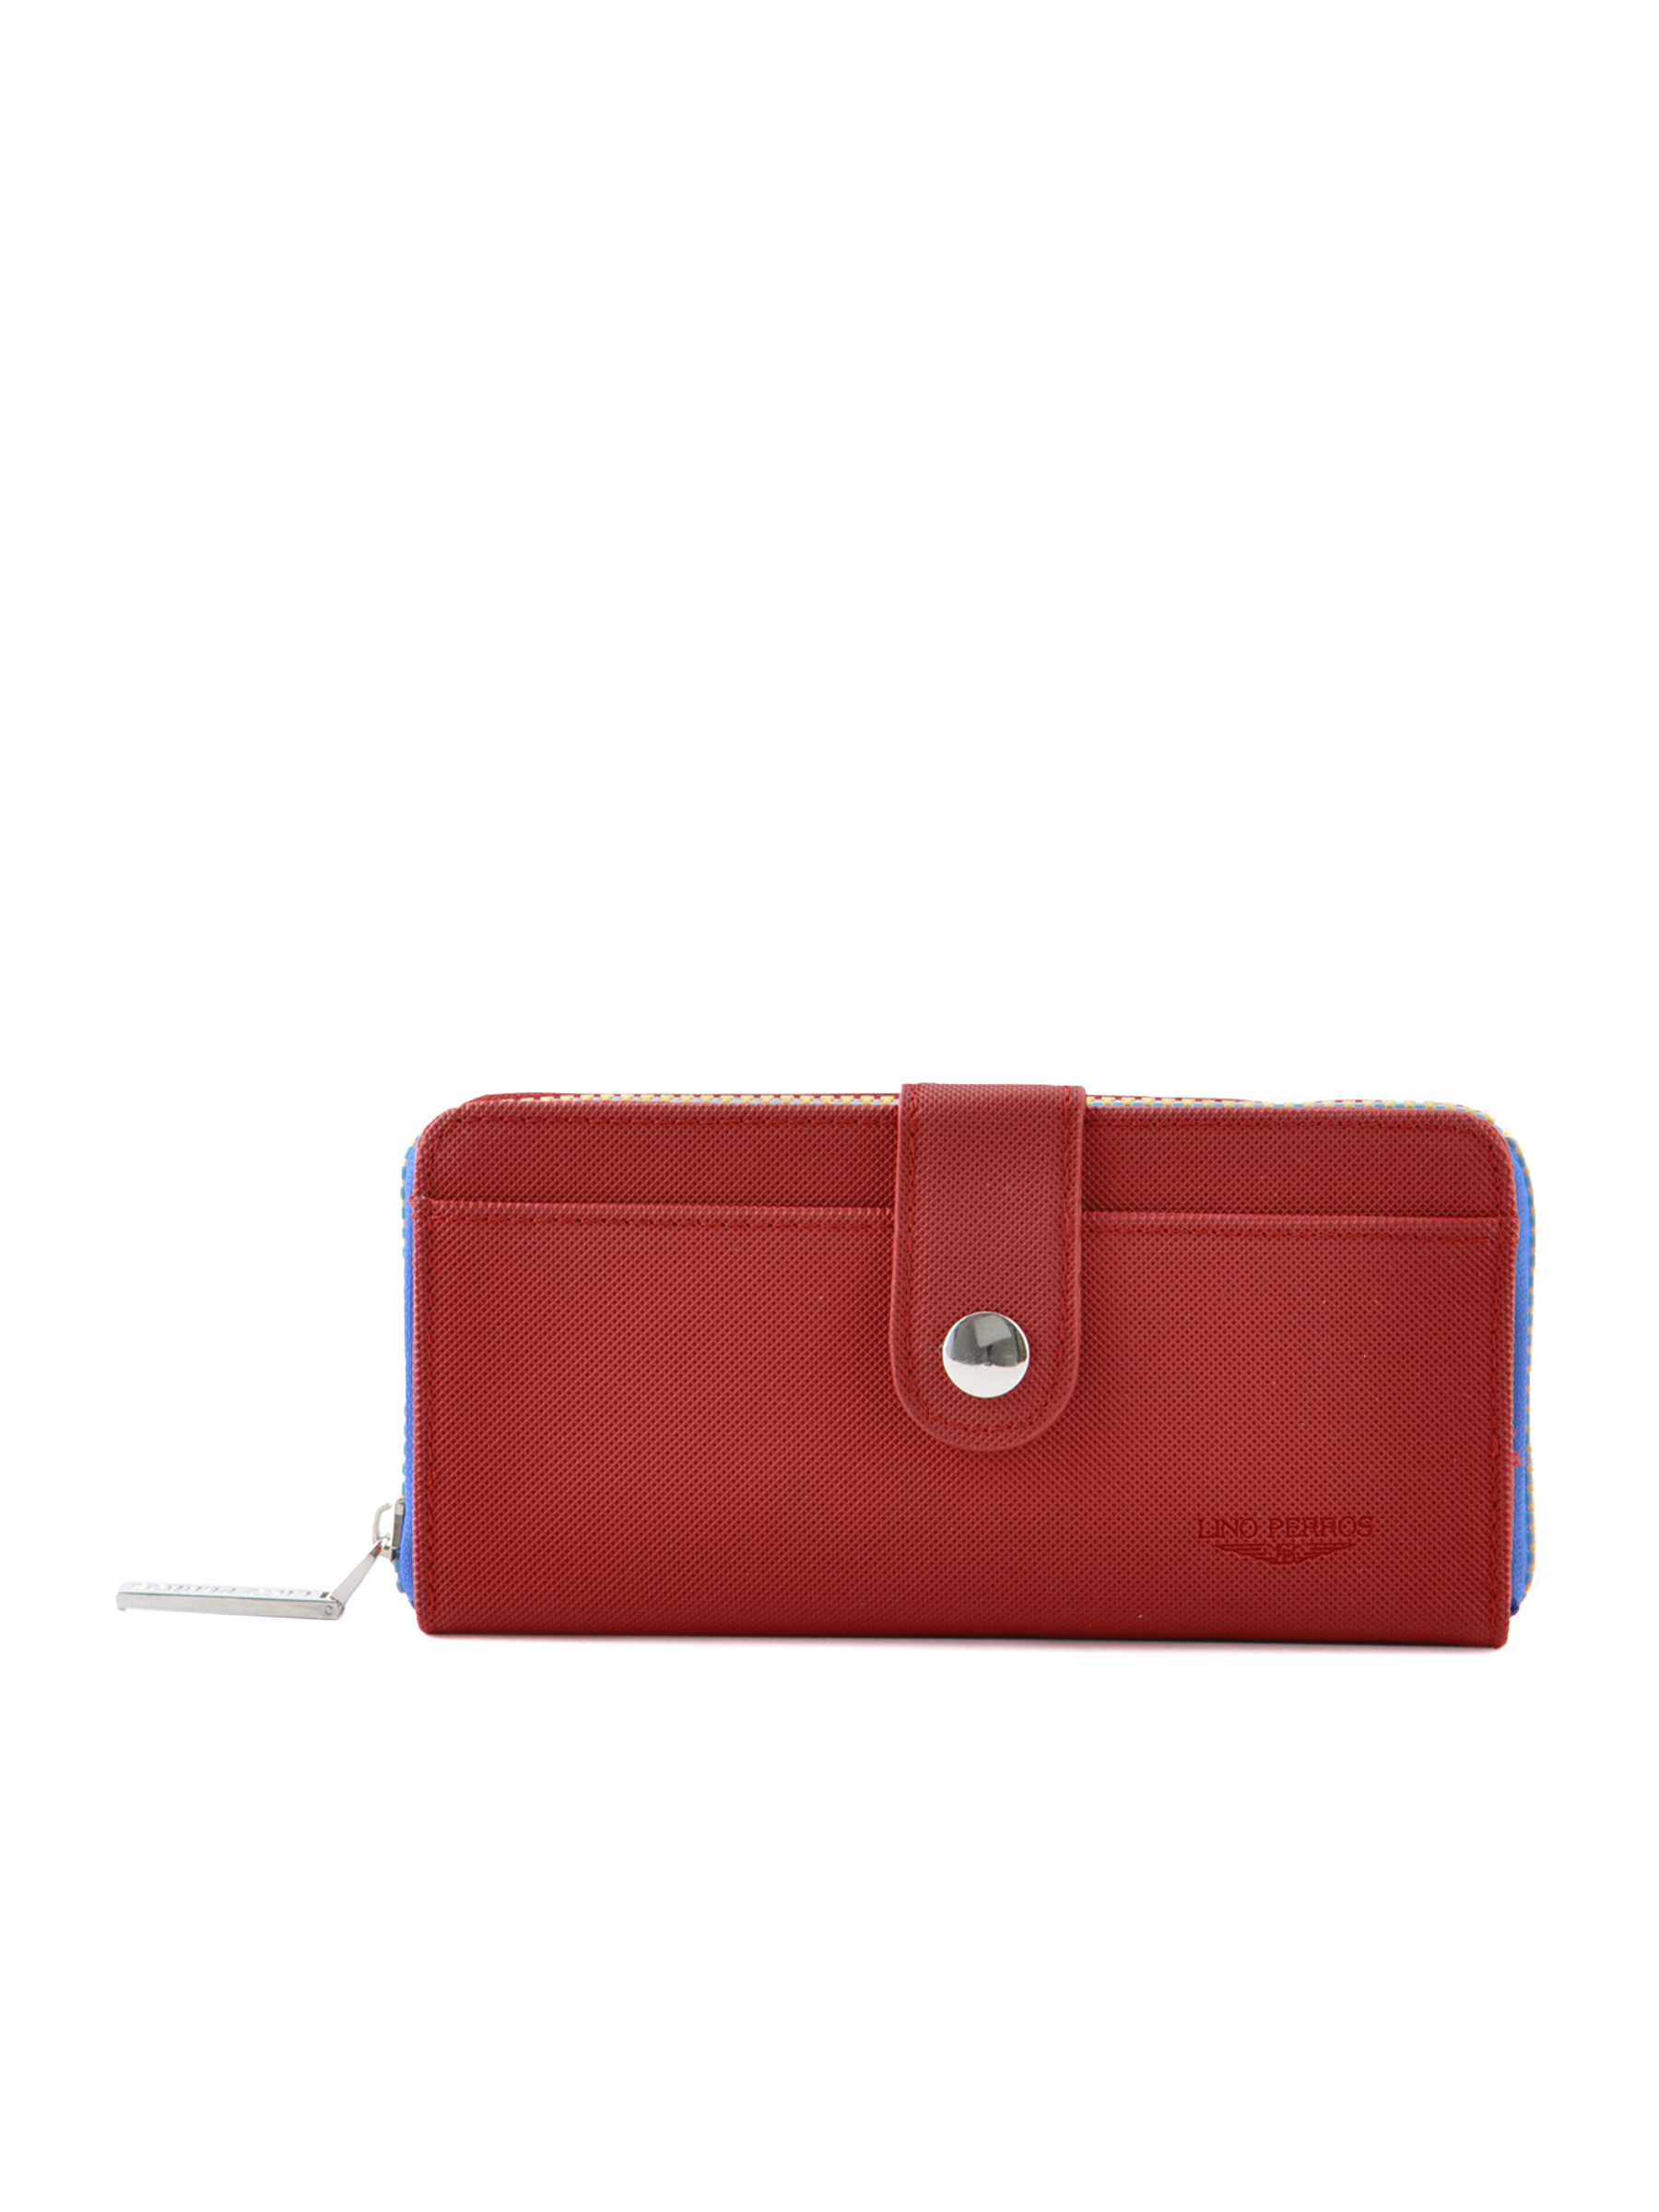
Lino Perros Women Blue Zip Red Wallet
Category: Accessories / Wallets / Wallets
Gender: Women
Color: Red
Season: Winter 2015
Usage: Casual